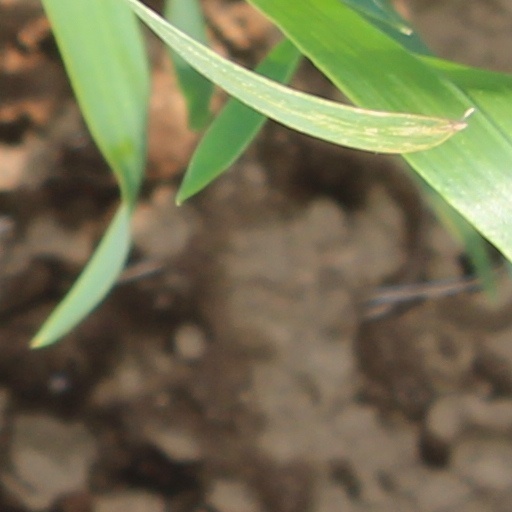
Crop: wheat